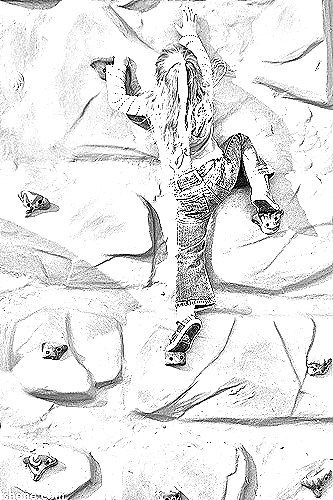
Portrait style: Sketch Portrait